Mykolayiv Shipyard

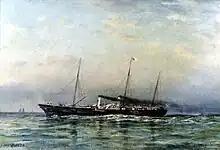
"Livadia"

In 1860 General admiral Konstantin Nikolayevich ordered the conversion of "Tigr", a three-masted paddle steamer built in 1855–1858, into a yacht for the royal family named "Livadia". Work began in the end of 1869, although officially the "Livadia" was laid down only in March 1870. The ship transported the royal family around the Black Sea, as well as seeing action in the Russo-Turkish War (1877–1878). Ultimately the ship ran around on the Tarkhankut Peninsula in 1878. While the crew and ships contents were successfully recovered, the ship itself would be destroyed by the harsh waves of the peninsula.